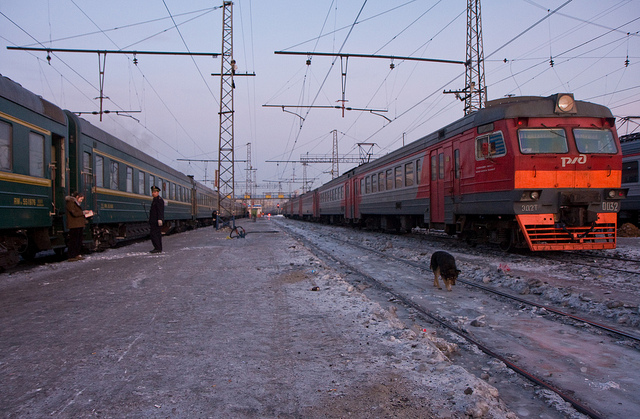
user: Given an image and a question. Answer the question in a short answer. Question: Is it safe or unsafe to be that close to train tracks? Short Answer:
assistant: unsafe